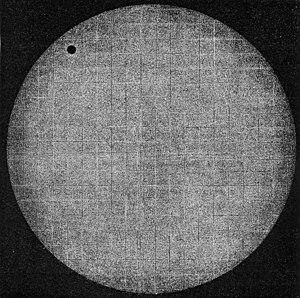
Le transit de Vénus pris par Jules Janssen au Japon en 1874
Passage de Vénus est une série de photographies du transit de la planète Vénus devant le Soleil en 1874. Cette série aurait été capturée au Japon par l'astronome français Jules Janssen à l'aide de son « revolver photographique ».